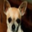
Label: dog